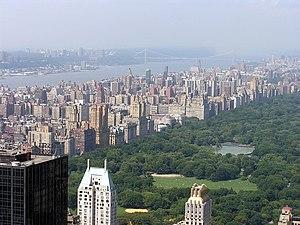
L'Upper West Side est un quartier de la ville de New York, situé au nord-ouest de l'arrondissement de Manhattan, entre Central Park et l'Hudson. Sa limite sud est la 59ᵉ rue, du côté de Midtown, et sa limite nord la 110ᵉ, vers Morningside Heights et au-delà Harlem. Le bord de l'Hudson est entièrement occupé par le Riverside Park.
Stefani Germanotta, dite Lady Gaga, née le 28 mars 1986 dans le quartier de Manhattan, à New York, est une auteure-compositrice-interprète, actrice et danseuse américaine.